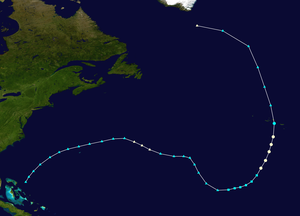
La saison 2016 des ouragans devait s'étendre officiellement du 1ᵉʳ juin au 30 novembre 2016 selon la définition de l'Organisation météorologique mondiale. Cependant, elle a commencé exceptionnellement tôt — le 13 janvier — lorsque l'ouragan Alex a fait son apparition au sud des Açores en dépit d’eaux plus froides et de la circulation causant normalement trop de cisaillement pour la formation d'un cyclone tropical.